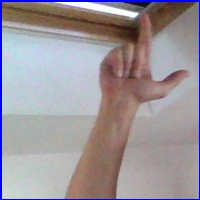
Letra: L